James Gist

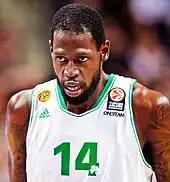
Gist with Panathinaikos

On March 17, 2015, Panathinaikos announced that they had agreed to terms with Gist to renew his contract for an extra two years, keeping him in Athens until 2017.